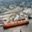
Label: ship